Activated charcoal cleanse

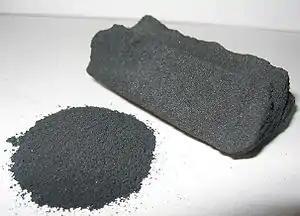
Activated carbon

Activated charcoal, also known as activated carbon, is commonly produced from high-carbon source materials such as wood or coconut husk. It is made by treating the source material with either a combination of heat and pressure, or with a strong acid or base followed by carbonization to make it highly porous. This gives it a very large surface area for its volume, up to 3000 square metres per gram. It has a large number of industrial uses including methane and hydrogen storage, air purification, decaffeination, gold purification, metal extraction, water purification, medicine, sewage treatment and air filters in gas masks and respirators.